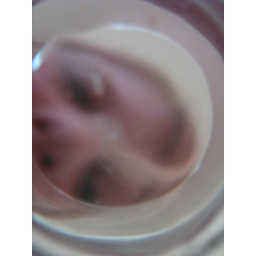
yeah i put my camera underneith the water glass then stuck my head over the top.